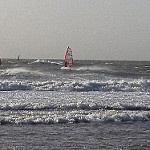
Label: sea